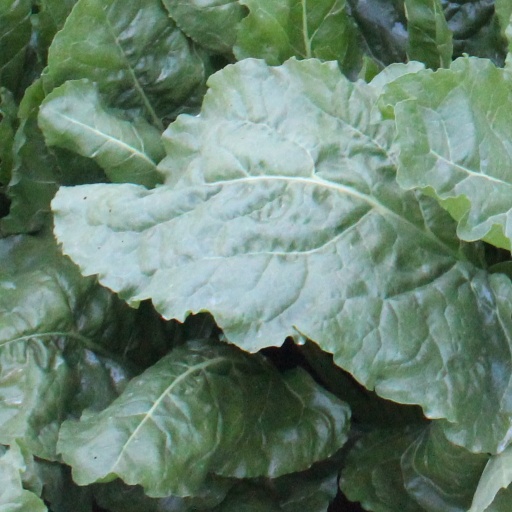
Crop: sugar beet